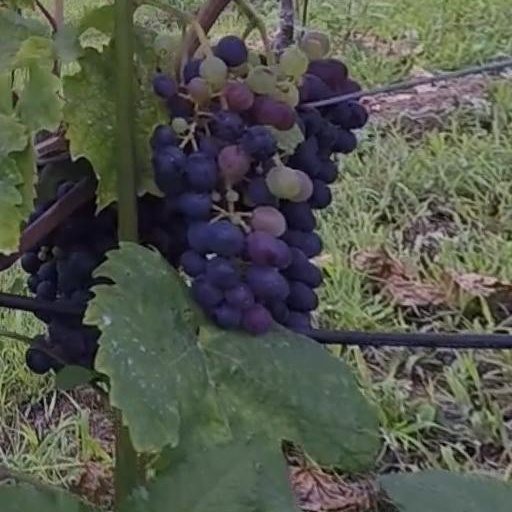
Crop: grape